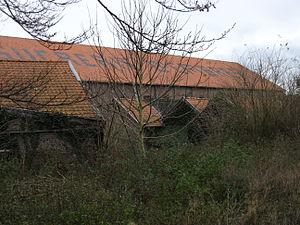
Ambresin est une section de la commune belge de Wasseiges située en Région wallonne dans la province de Liège. C'était une commune à part entière avant la fusion des communes de 1977.